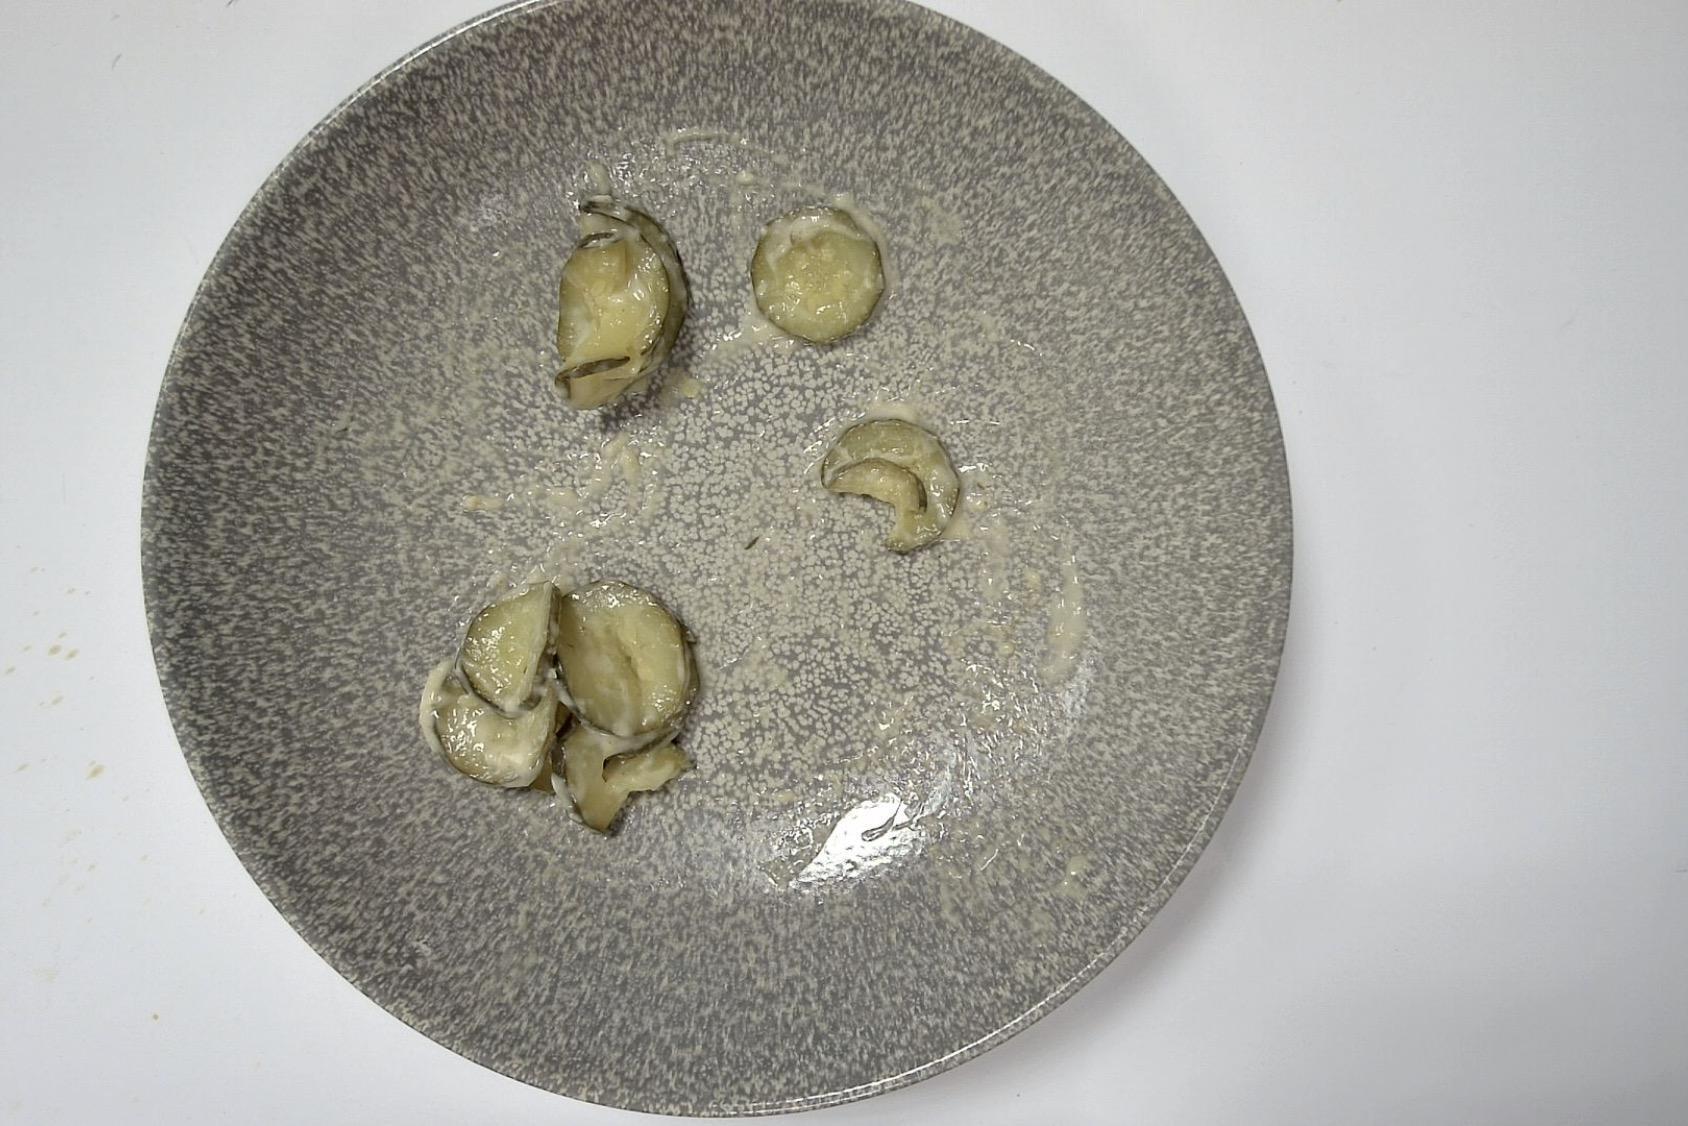
Dish: Pfanne mit Zucchini Paprika , Seelachs in Helle Sauce mit Eierspätzle
Portion size: Normale Portion
Ingredients: egg-spaetzle), zucchini-or-courgette, light-sauce-or-white-sauce, pollock-or-coalfish, paprika-or-bell-pepper
Weight as served: 318 g
Energy as served: 357,42 kcal (1.480,18 kJ)
Fat: 16,142 g (saturated: 4,468 g)
Carbohydrates: 21,85 g (sugar: 3,95 g)
Protein: 29,136 g
Salt: 2,272 g
Weight after return: 282 g
Energy after return: 316,957 kcal